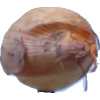
Label: onion